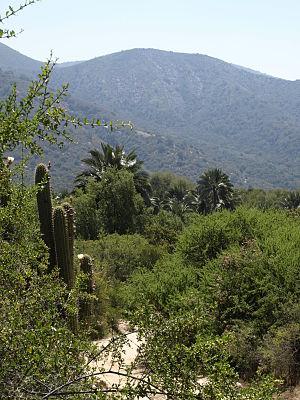
Le cocotier du Chili ou palmier du Chili, Jubaea chilensis, est une espèce de plantes monocotylédones de la famille des palmiers. C'est la seule espèce actuellement acceptée au sein du genre Jubaea. Jubaea chilensis est un palmier à feuilles pennées proche d’une lignée de genres distribués exclusivement dans l’hémisphère sud. L’origine de ce groupe se situe en Afrique pour se poursuivre à l’est vers Madagascar, la Mélanésie, le Chili, la Bolivie, et enfin pour s'achever au Sud du Brésil. Son nom lui est donné en l’honneur du roi savant Juba II, qui règne sur la Maurétanie et qui s’intéresse à la botanique. L’épithète spécifique, chilensis, se réfère au nom du pays d'origine de l’espèce, le Chili.